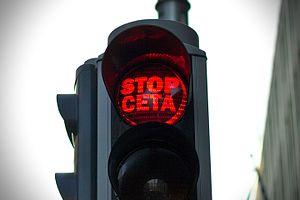
Manifestation à Bruxelles contre les accords de libre échange TTIP et CETA.